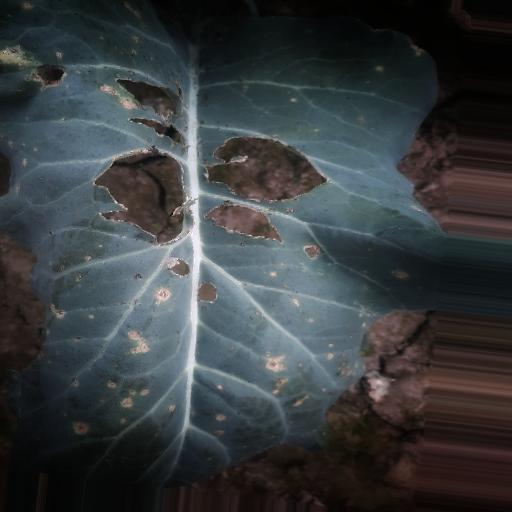
Label: Black Rot